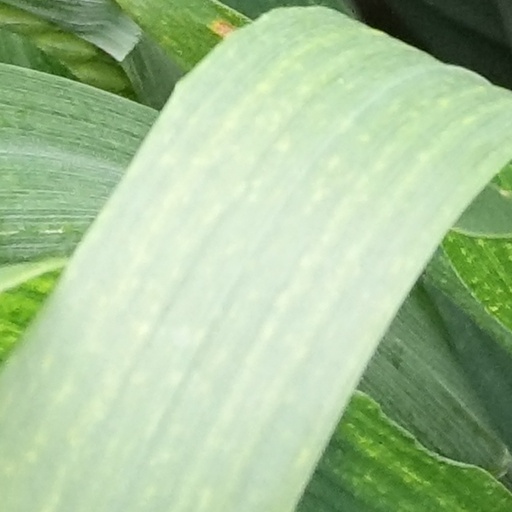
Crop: wheat